Hurricane Darby (1992)

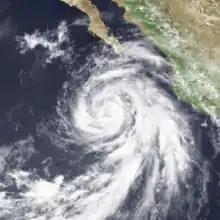
Hurricane Darby rapidly intensifying off the Mexican coast on July 5

Hurricane Darby was a large and powerful tropical cyclone that caused minor damage in Mexico and California, despite remaining offshore. Darby was the sixth named storm, third hurricane, and third major hurricane of the extremely active 1992 Pacific hurricane season. The origins of Darby were from a tropical wave which moved off the coast of Africa on June 19. It traversed the Atlantic, and moved across Mexico, where it re-emerged in the Pacific on June 29 and became a tropical depression on July 2, a tropical storm on July 5, and a hurricane on July 6. The storm remained well offshore, although it killed three people.